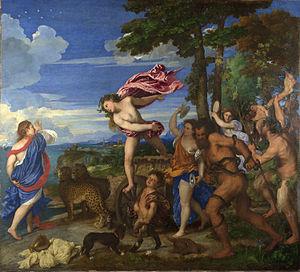
La Renaissance vénitienne est la déclinaison de l'art de la Renaissance développé à Venise entre les XVᵉ et XVIᵉ siècles.
Tiziano Vecellio, Tiziano Vecelli ou Tiziano da Cador, plus communément appelé Titien ou le Titien en français, né vers 1488 à Pieve di Cadore, mort le 27 août 1576 à Venise, est un peintre et graveur italien de l'école vénitienne, auteur d'une importante œuvre picturale. Il est considéré comme un des plus grands portraitistes de cette époque, notamment grâce à son habileté à faire ressortir les traits de caractère des personnages.